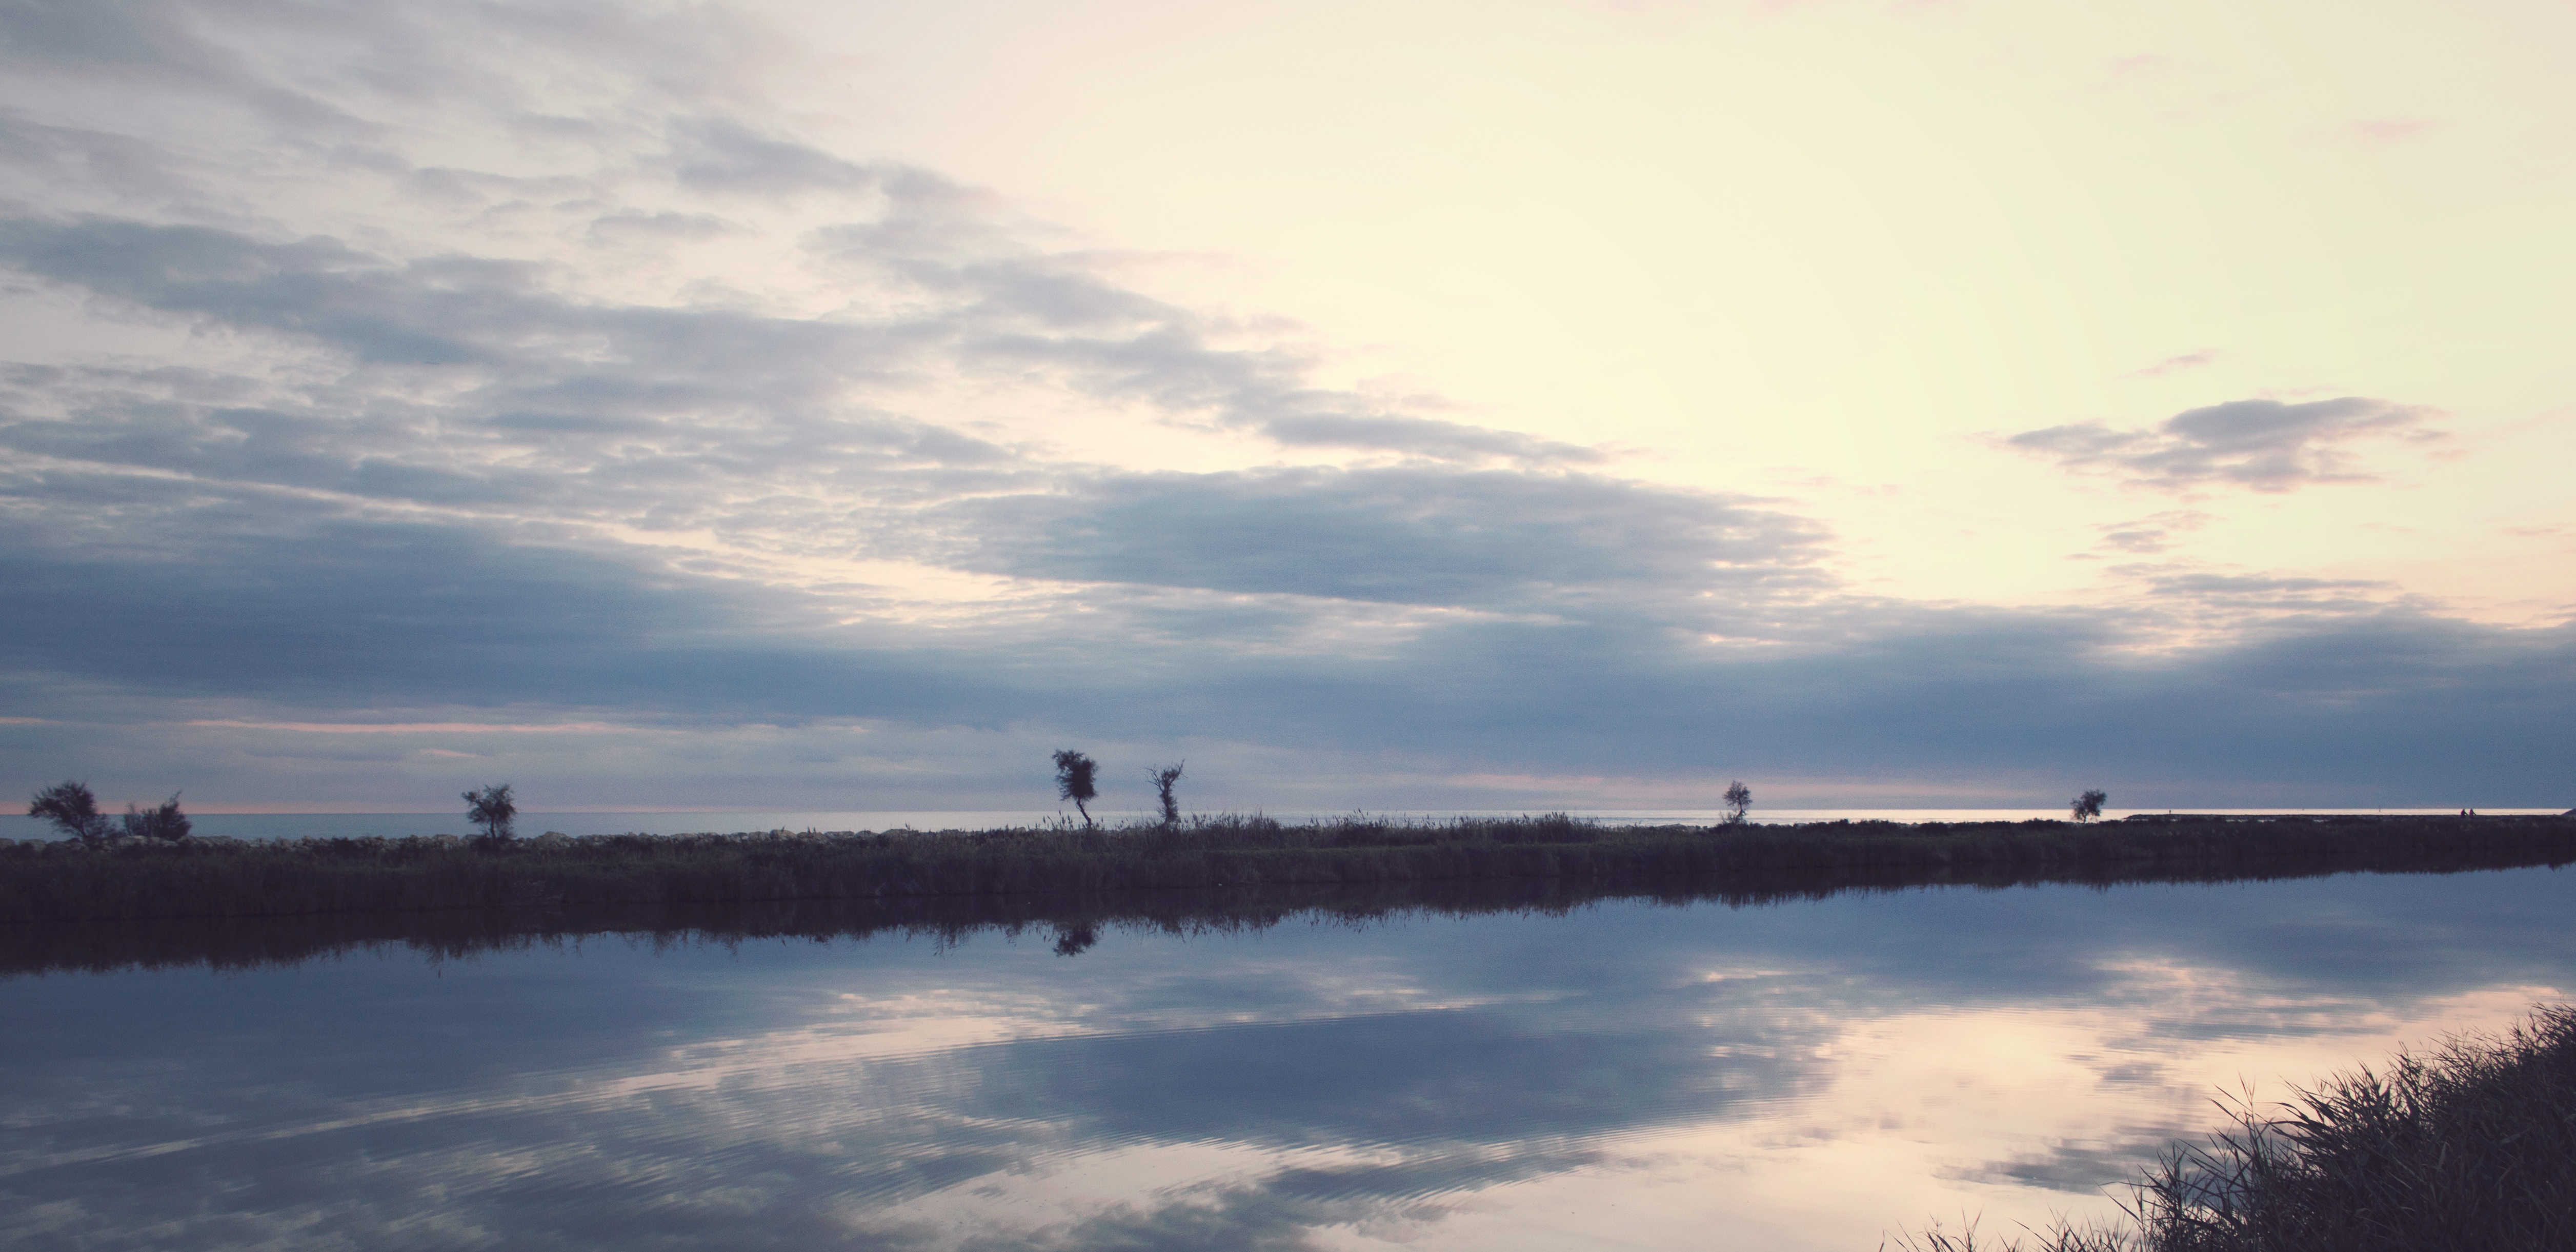
sea, horizon, cloud, sky, sunrise, sunset, morning, dawn, river, dusk, evening, reflection, waterway, afterglow, atmospheric phenomenon